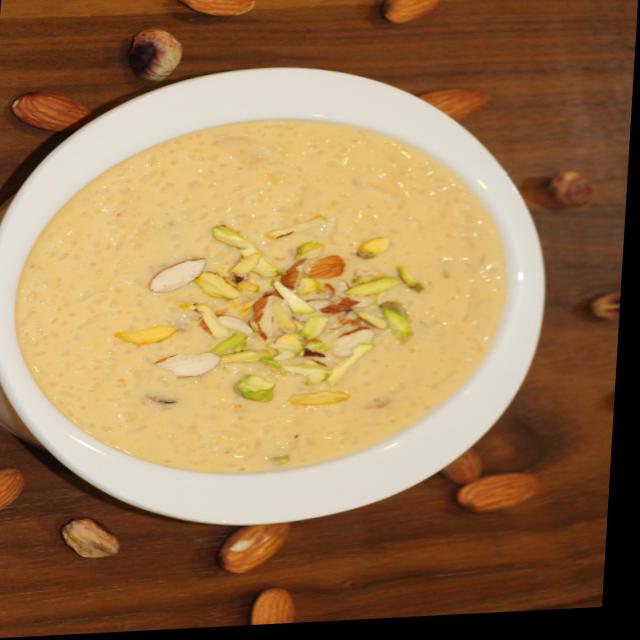
Dish: kheer